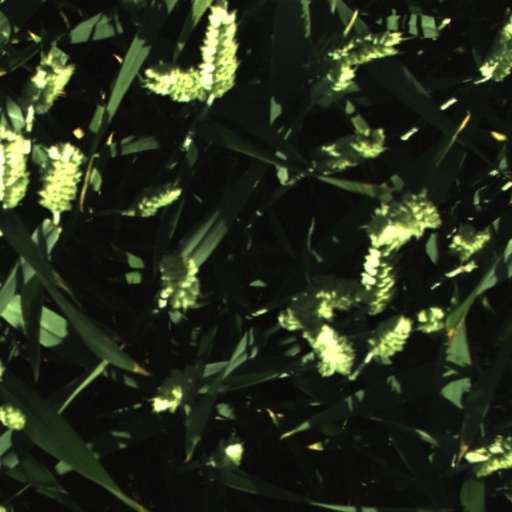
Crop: wheat